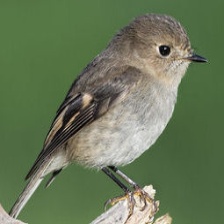
Species: PINK ROBIN
Scientific name: PETROICA RODINOGASTER
ImageNet parent category: robin